Montgomery and West Point Railroad

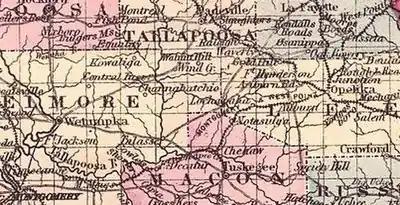
1876 map shows the Montgomery and West Point Railroad.

In 1833, the Georgia Railroad Company was chartered to businessmen for the sole objective of building a railroad from the west of the state into the inner part of the state of Georgia. In 1834, a second charter was gained with the route changing from Columbus to West Point, Georgia. When the second grant was issued, work was to be done with a short link of track that was laid to the northeast of Montgomery. The road was used and operated immediately after the first few tracks were made. Both horses and locomotives were used on this track. Neither the horses nor the locomotive itself was able to make a speed of more than 10 mph, and it was rare for them to reach even close to 10 mph. The road made some income, but it was not enough to be of consequence. In June 1840, the road earned $500. In June 1841, the same road earned $1800. This road was determined from where it began, and promoters believed that this was a great start to making a connection directly with the Atlantic coast. Even though this railroad had many successes quickly, the rivers were strong competitors. It costs a lot of money and time to build a railroad in comparison to building a canal.